Maria Neruda

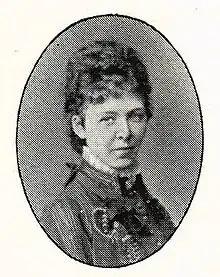
Maria Neruda

Anna Marie Rudolfina Neruda (also known as Maria Arlberg or Madame Arlberg-Neruda; 26 March 1840 – 7 November 1920) was a Czech-Swedish violinist.